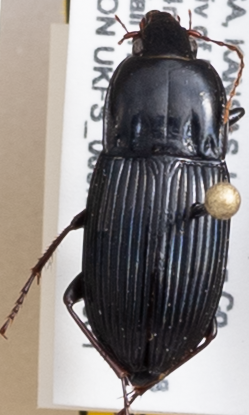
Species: Pterostichus permundus
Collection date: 2019-10-01
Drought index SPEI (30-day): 0.286
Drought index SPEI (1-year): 1.69
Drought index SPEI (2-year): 0.7136